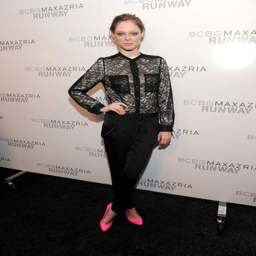
supermodel poses backstage at the spring fashion show during fashion week